Camille Pissarro

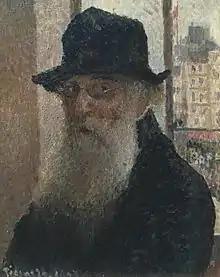
"Self-portrait", 1903. Tate Gallery, London

When Pissarro returned to his home in France after the war, he discovered that of the 1,500 paintings he had done over 20 years, which he was forced to leave behind when he moved to London, only 40 remained. The rest had been damaged or destroyed by the soldiers, who often used them as floor mats outside in the mud to keep their boots clean. It is assumed that many of those lost were done in the Impressionist style he was then developing, thereby "documenting the birth of Impressionism." Armand Silvestre, a critic, went so far as to call Pissarro "basically the inventor of this [Impressionist] painting"; however, Pissarro's role in the Impressionist movement was "less that of the great man of ideas than that of the good counselor and appeaser ..." "Monet ... could be seen as the guiding force."